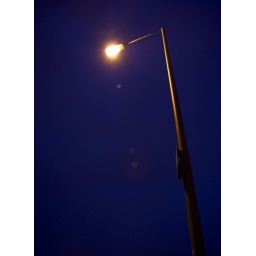
Single street light in Rotherham, against clear night sky. RGB converts well to CMYK with copyspace.